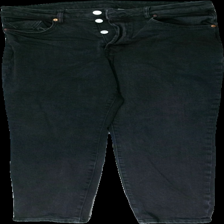
View: front
Type: Jeans
Category: Ladies
Brand: H&M
Brand text on label: &denim
Colors: Black
Material: 100% cotton
Cut: Regular
Size: 44
Season: All
Trend: Denim
Stains: Minor
Damage location: top center
Damage 2 location: bottom center
Price range: 50-100
Recommended usage: Reuse
Description: svarta jeans, några vita slitage streck på benen